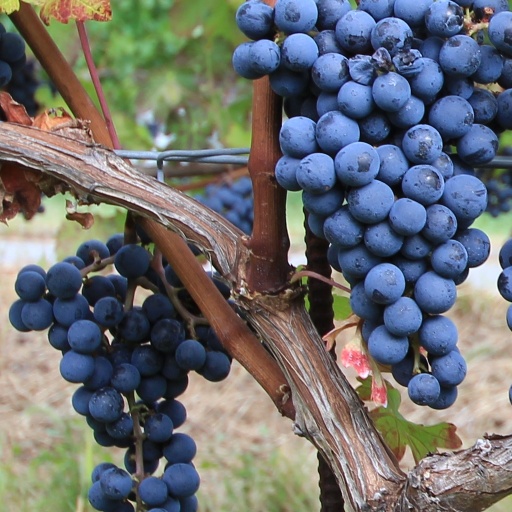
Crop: grape